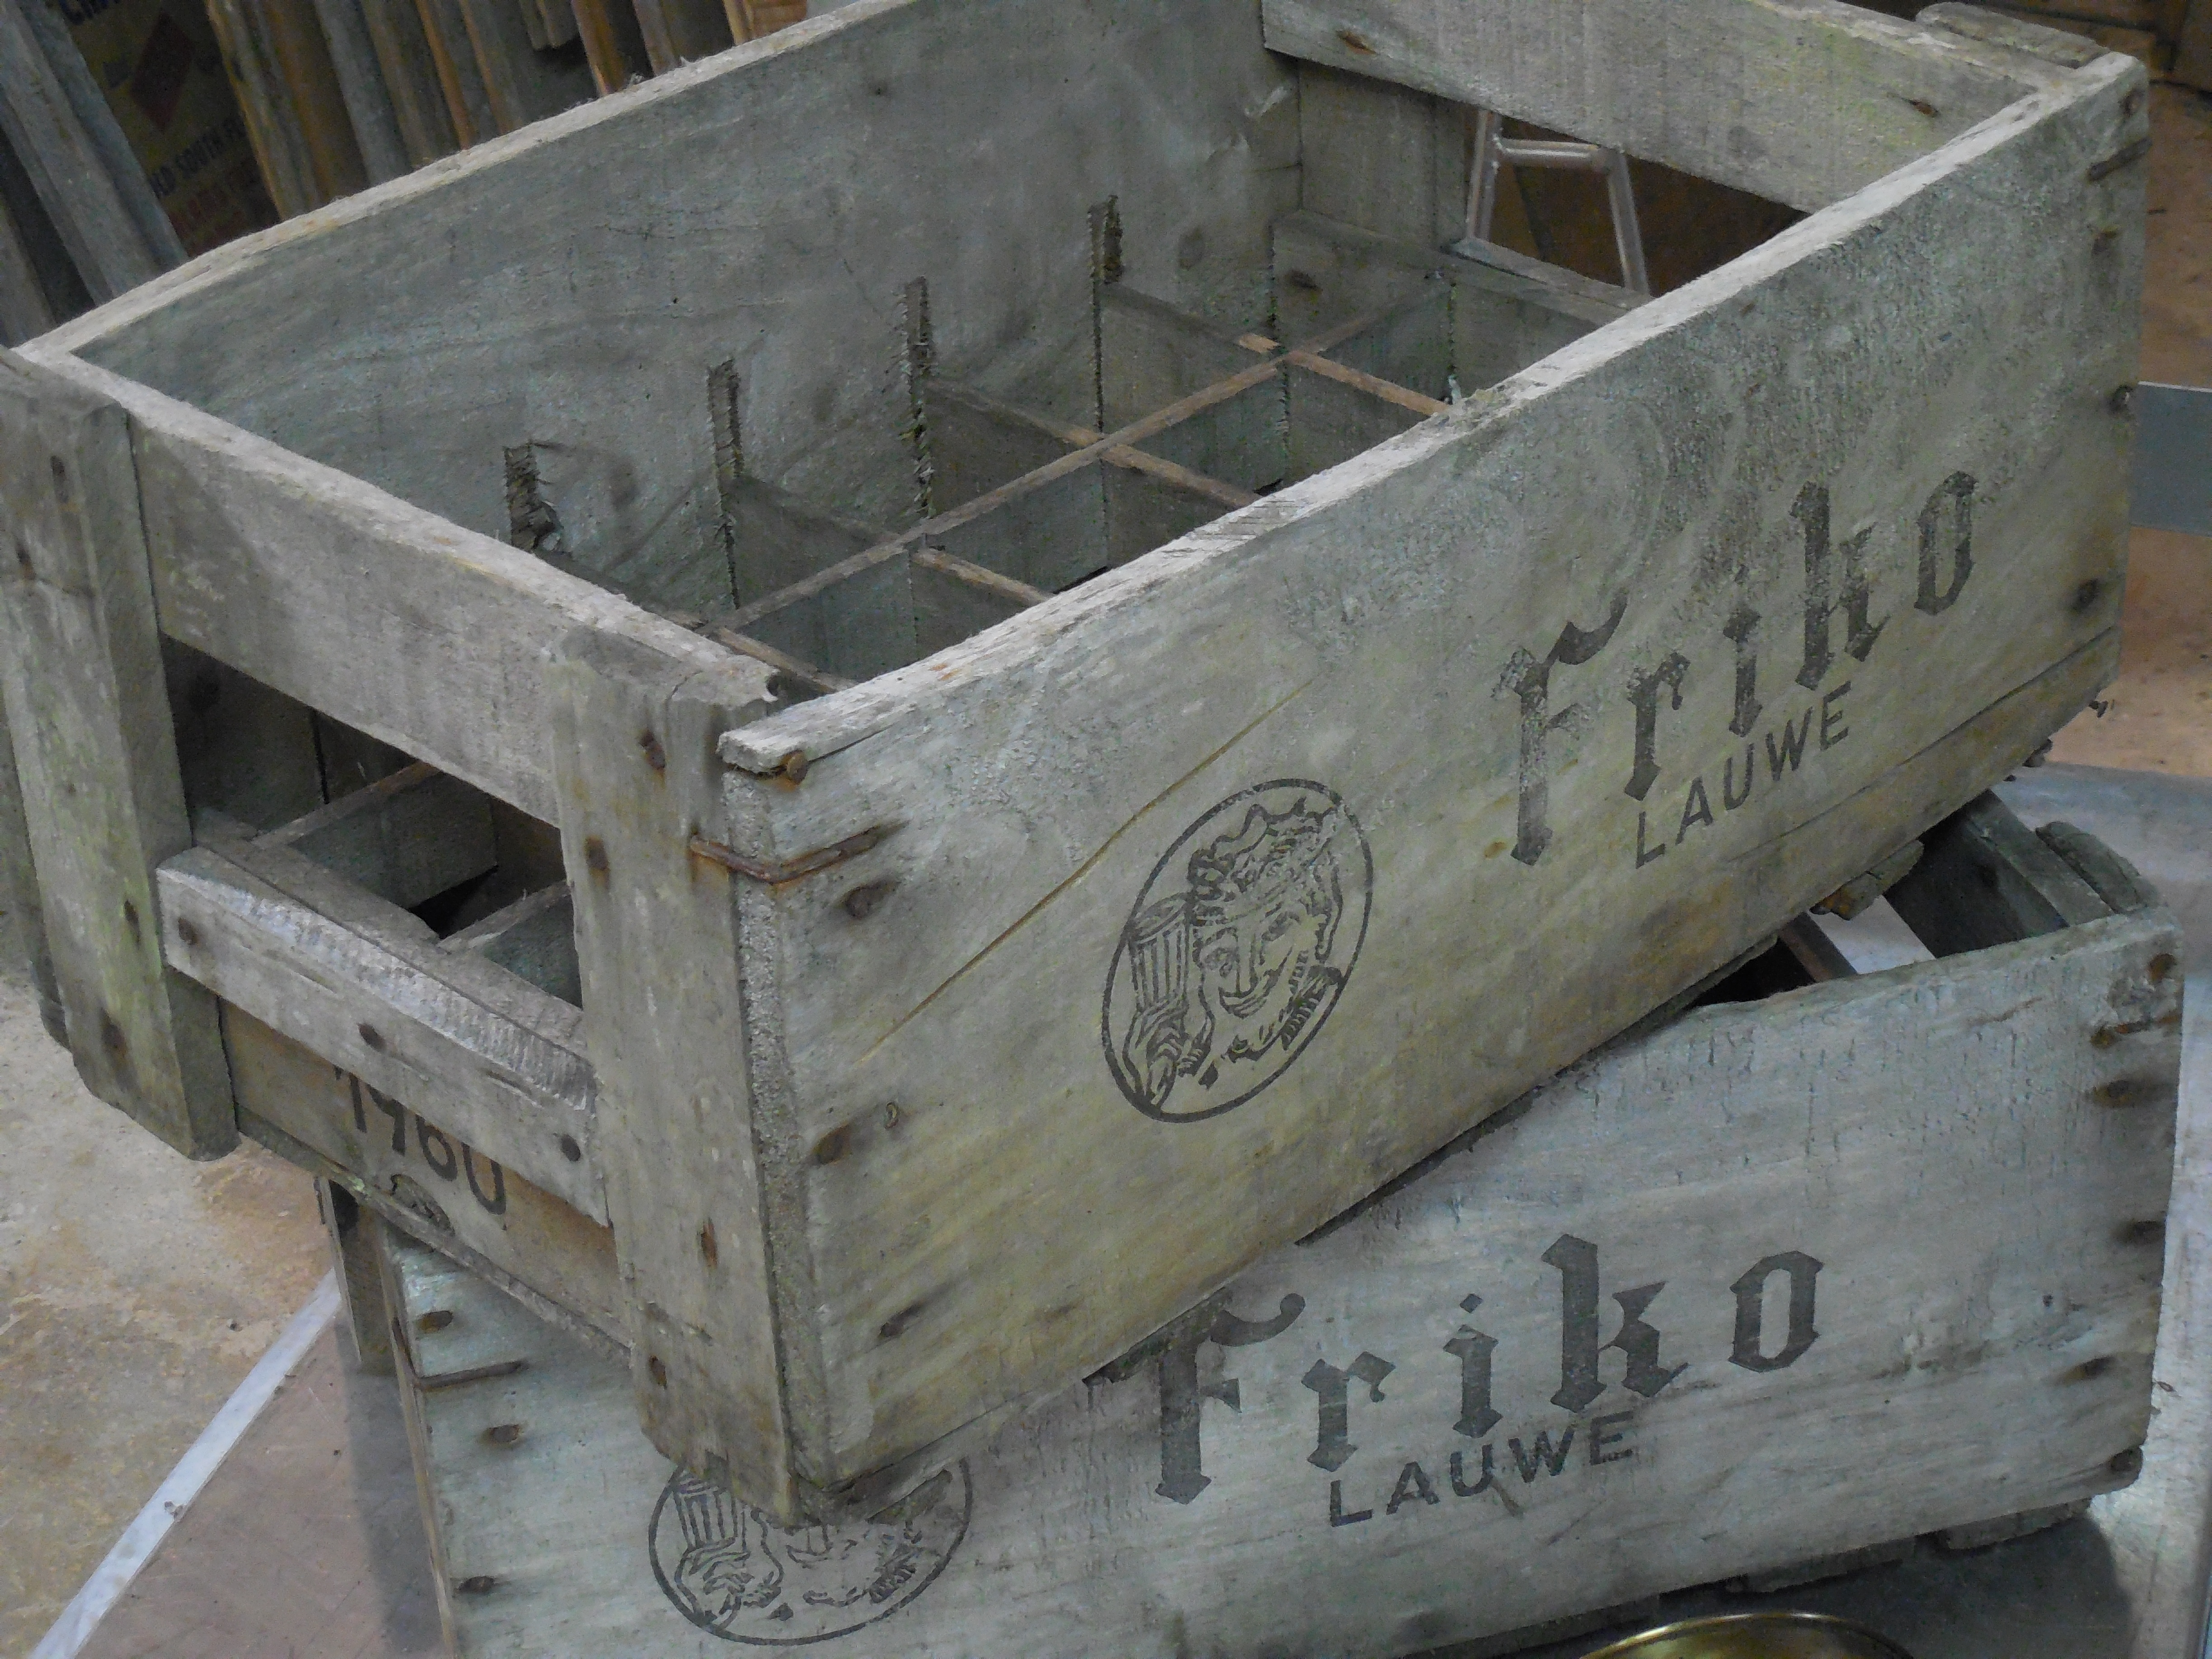
nature, wood, white, farm, fruit, food, harvest, vehicle, produce, natural, market, box, agriculture, crate, storage, container, cargo, case, wooden, packaging, shipping, organic